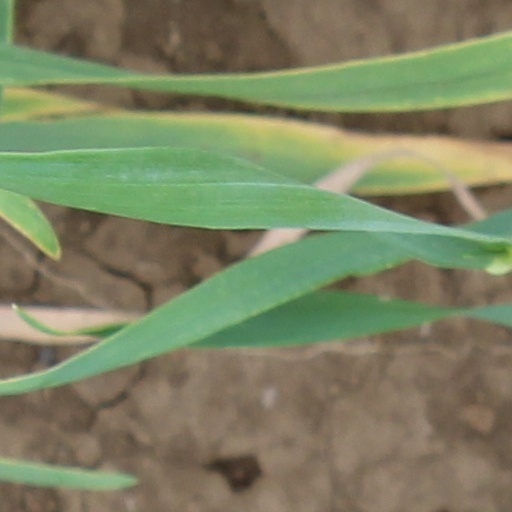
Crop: wheat